Paul London and Brian Kendrick

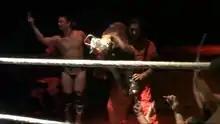
London and Kendrick on the independent circuit at a <a href="http%3A//www.birdswillfall.com/hoodslam-drinko-de-mayo-idle-fancies-results/">May 2015

Hoodslam event. They reunited once again on October 4, 2012, at the first Family Wrestling Entertainment's PPV, Back 2 Brooklyn. They, along with Jay Lethal, defeated the team of The Young Bucks and Petey Williams. London and Kendrick defeated The Young Bucks when they wrestled again on October 6, 2012, at the House of Hardcore's first show. On June 23, 2013, London and Kendrick were defeated by The Young Buck at House of Hardcore 2. London and Kendrick were defeated at PWG's Ten by Chuck Taylor and Johnny Gargano.